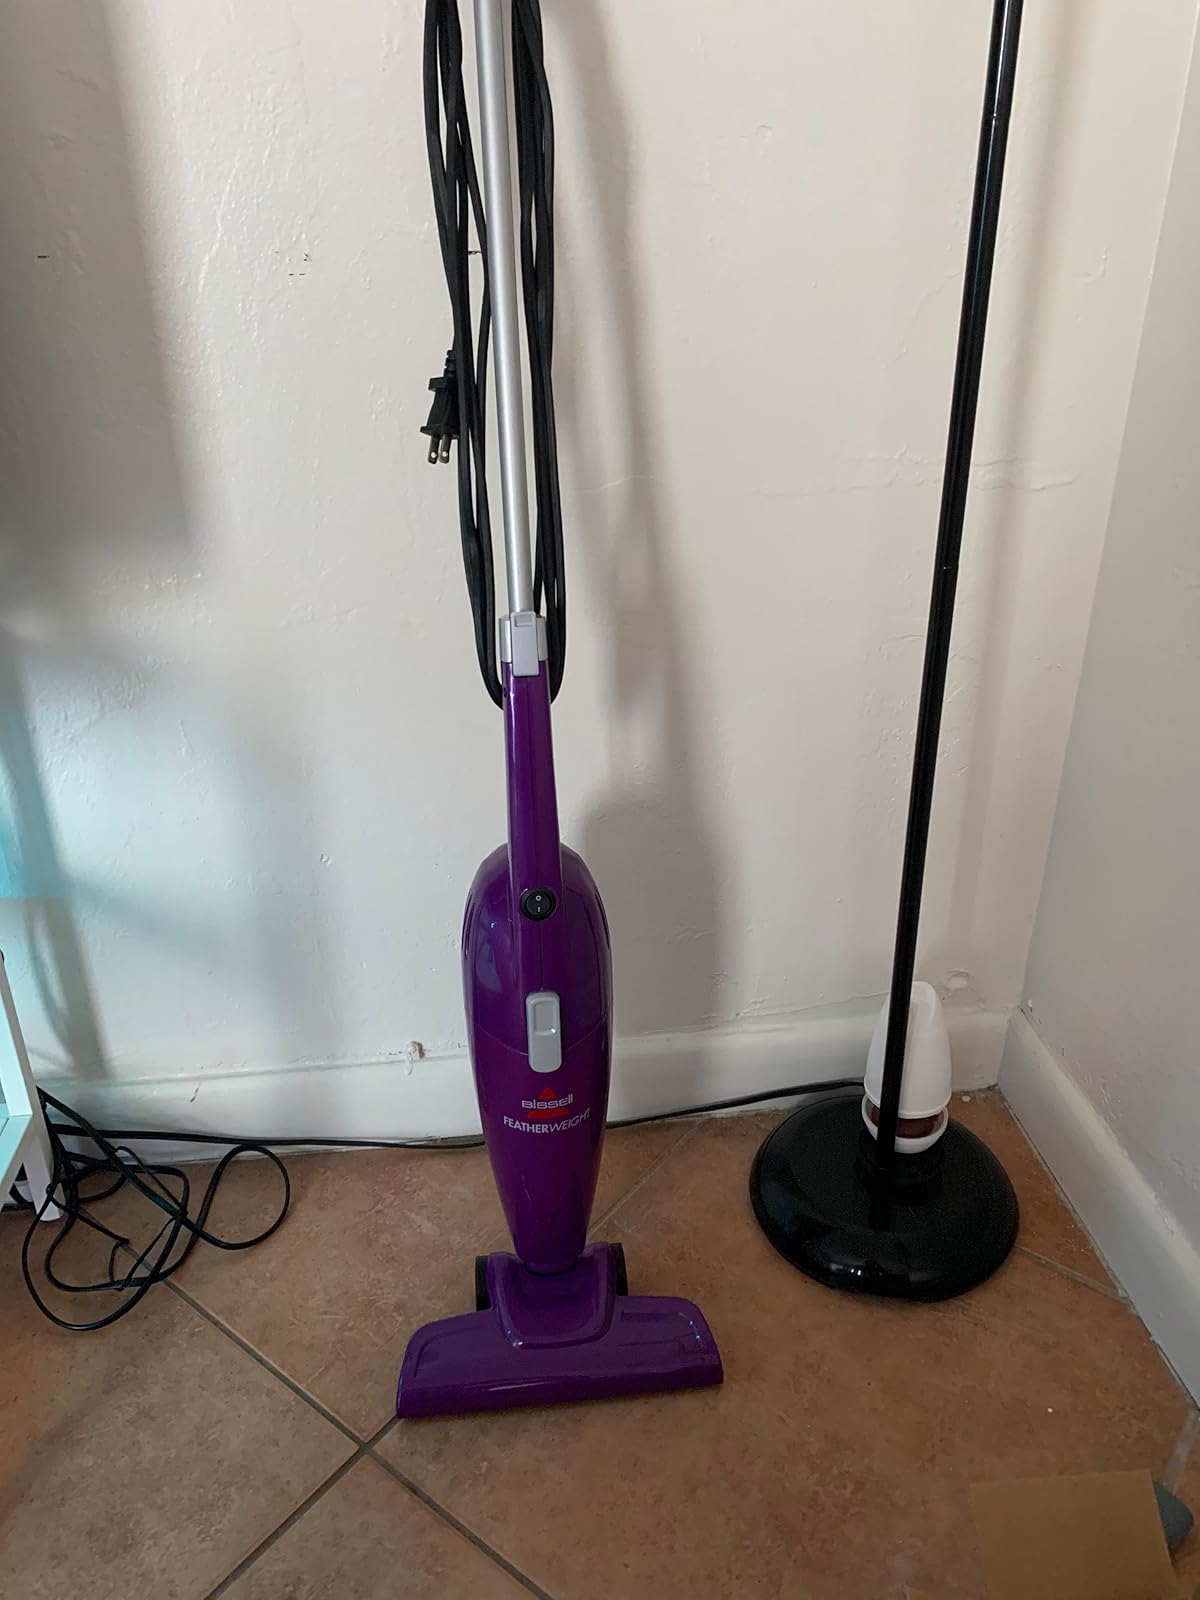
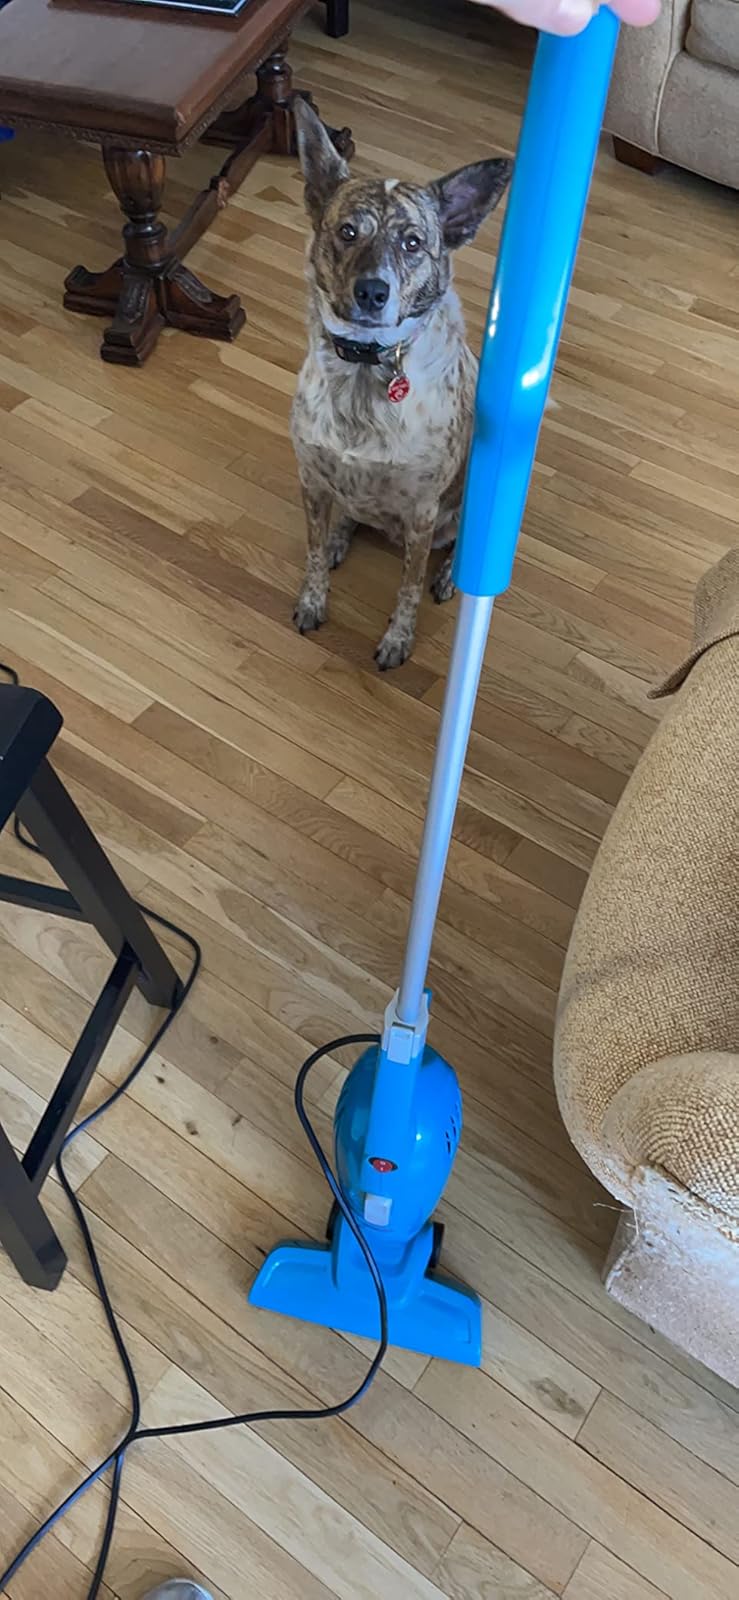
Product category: items_vacuum
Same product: no